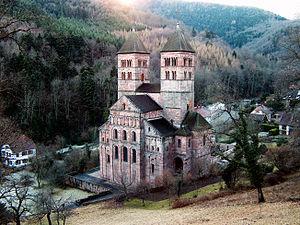
Église romane de Murbach, Haut-Rhin, Alsace, France.